Jhelum

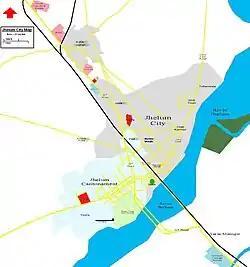
Jhelum Cricket Stadium

Jhelum is a city, located along the western bank of the Jhelum River, in Punjab, Pakistan. It is the 21st largest city in Punjab and 31st largest in Pakistan, by population. Located in northern Punjab, it serves as the capital of the eponymous district; and is often referred to as the 'City of Soldiers' or 'Land of Martyrs and Warriors', due to the inclusion of many soldiers from the city in the British Indian Army and, later, the Pakistan Armed Forces; owing to the categorisation of the Punjabi tribes as a 'martial race'.